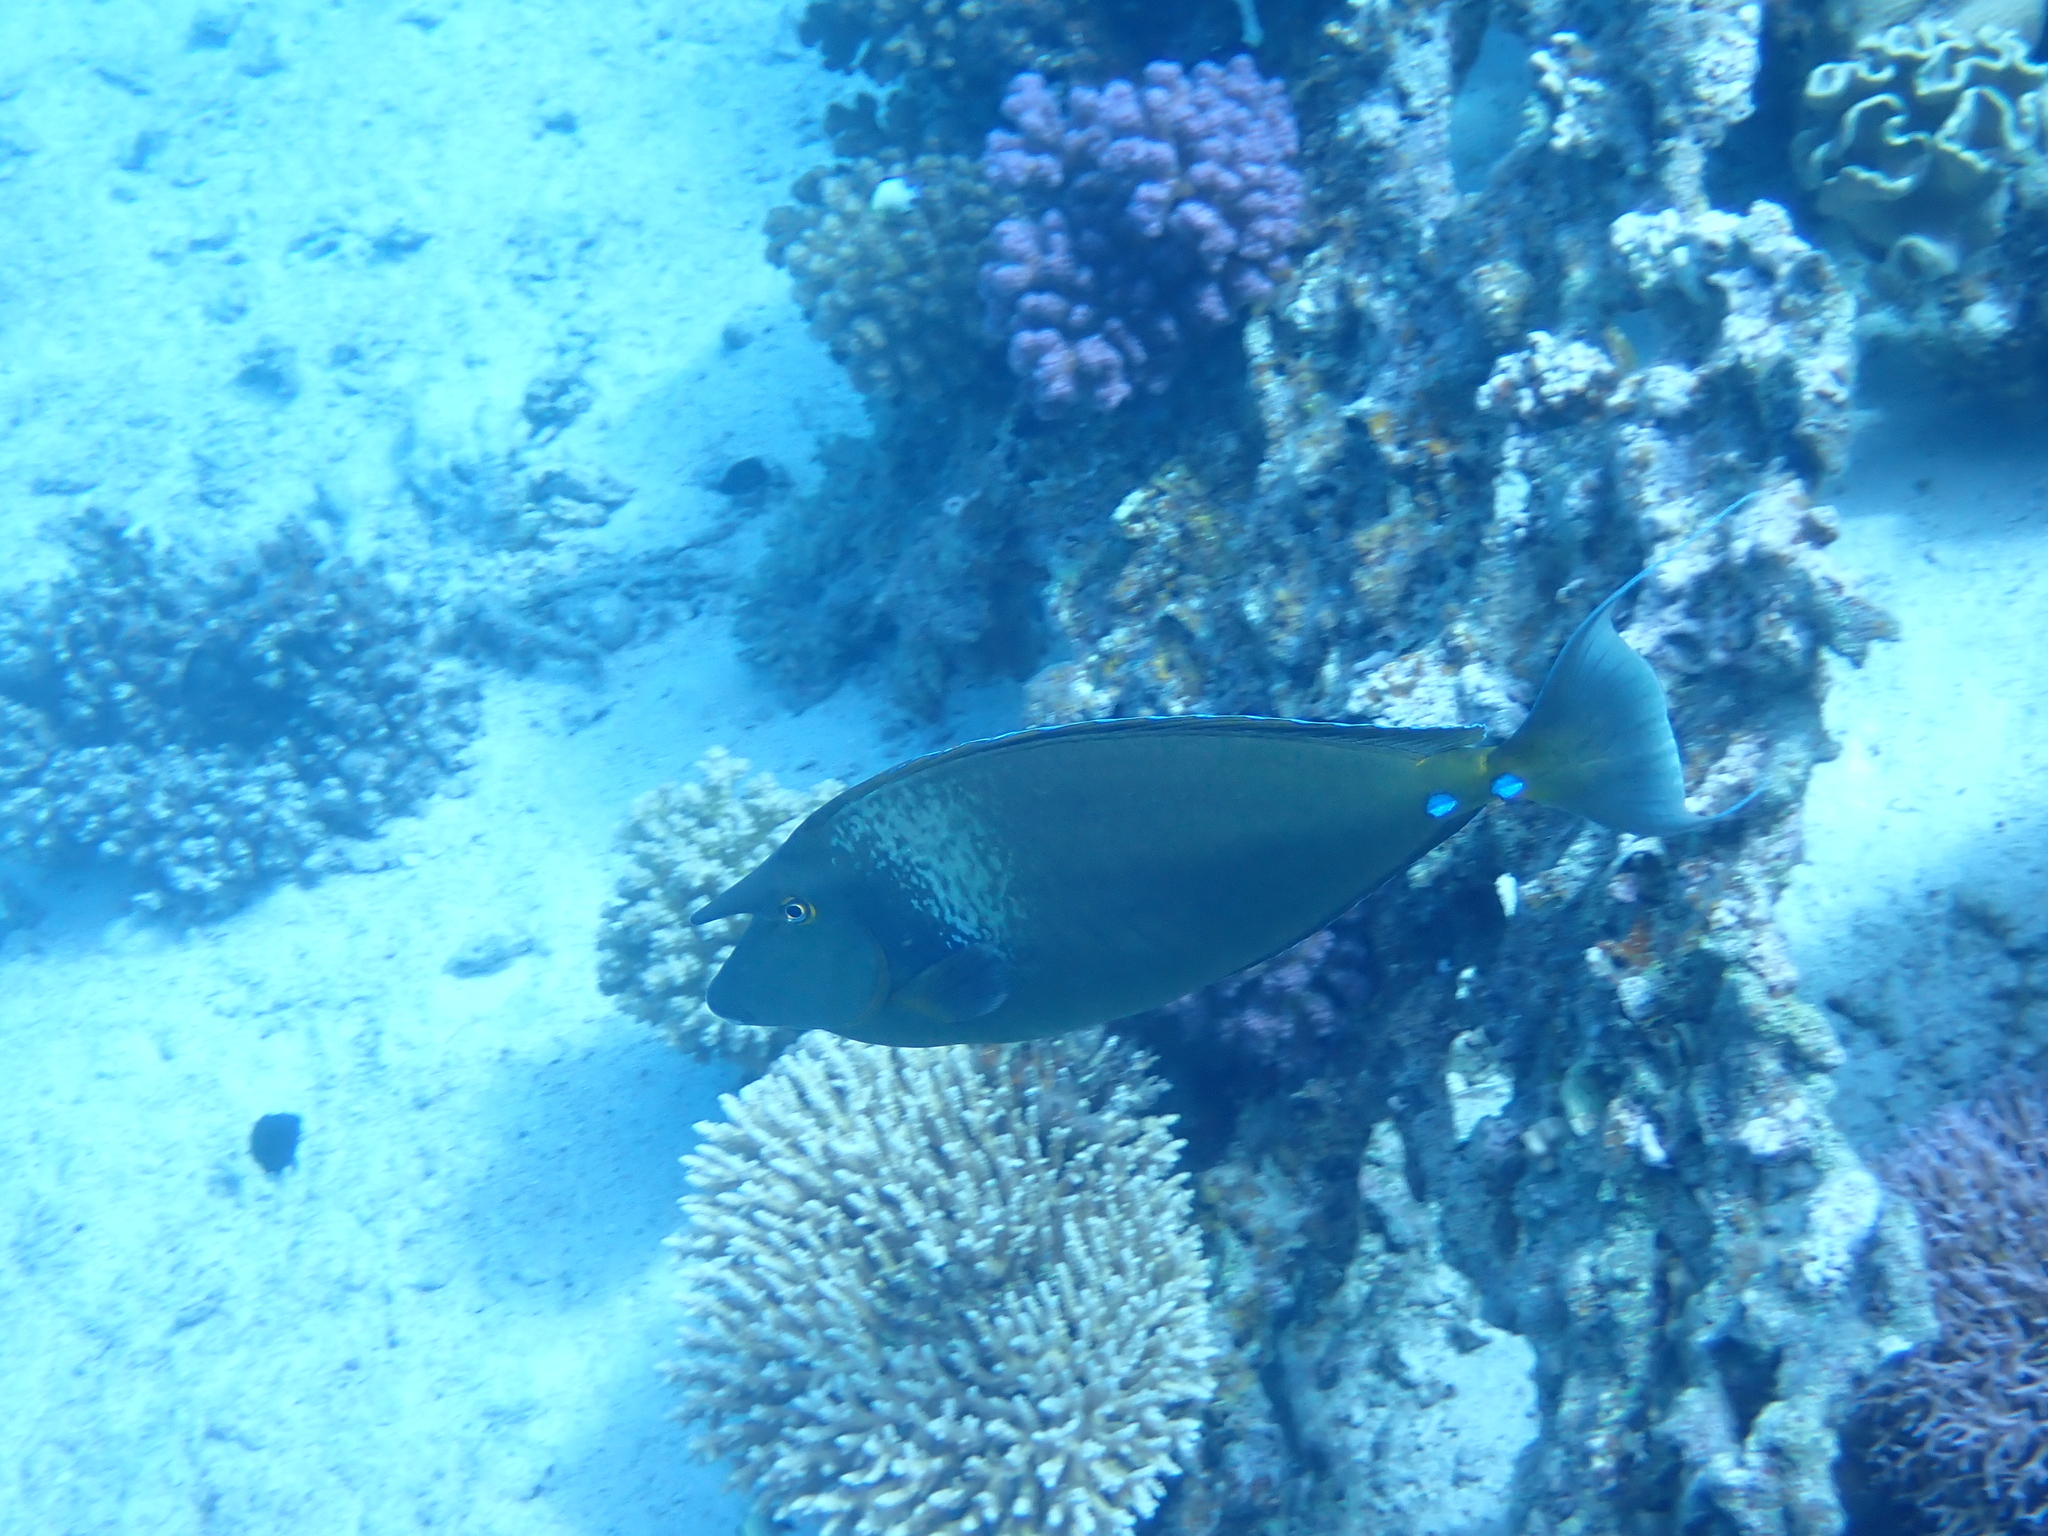
Naso unicornis (Bluespine Unicornfish)